Native Americans in United States elections

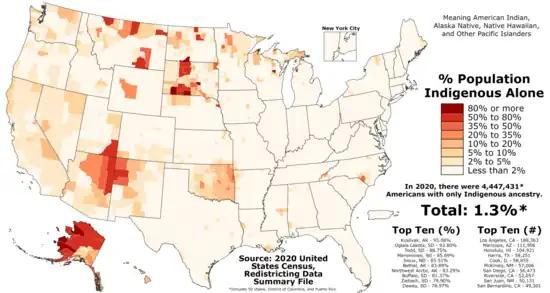

Native Americans in the United States have had a unique history in their ability to vote and participate in United States elections and politics. Native Americans have been allowed to vote in United States elections since the passage of the Indian Citizenship Act in 1924, but were historically barred in different states from doing so. After a long history of fighting against voting rights restrictions, Native Americans now play an increasingly integral part in United States elections. They have been included in more recent efforts by political campaigns to increase voter turnout. Such efforts have borne more notable fruit since the 2020 U.S. presidential election, when Native American turnout was attributed to the historic flipping of the state of Arizona, which had not voted for the Democratic Party since the 1996 U.S. presidential election.